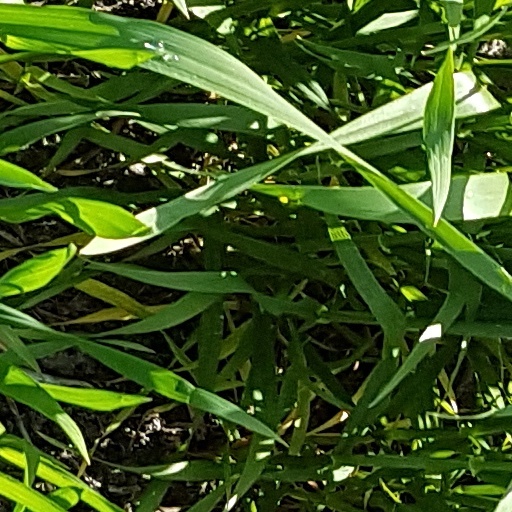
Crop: wheat